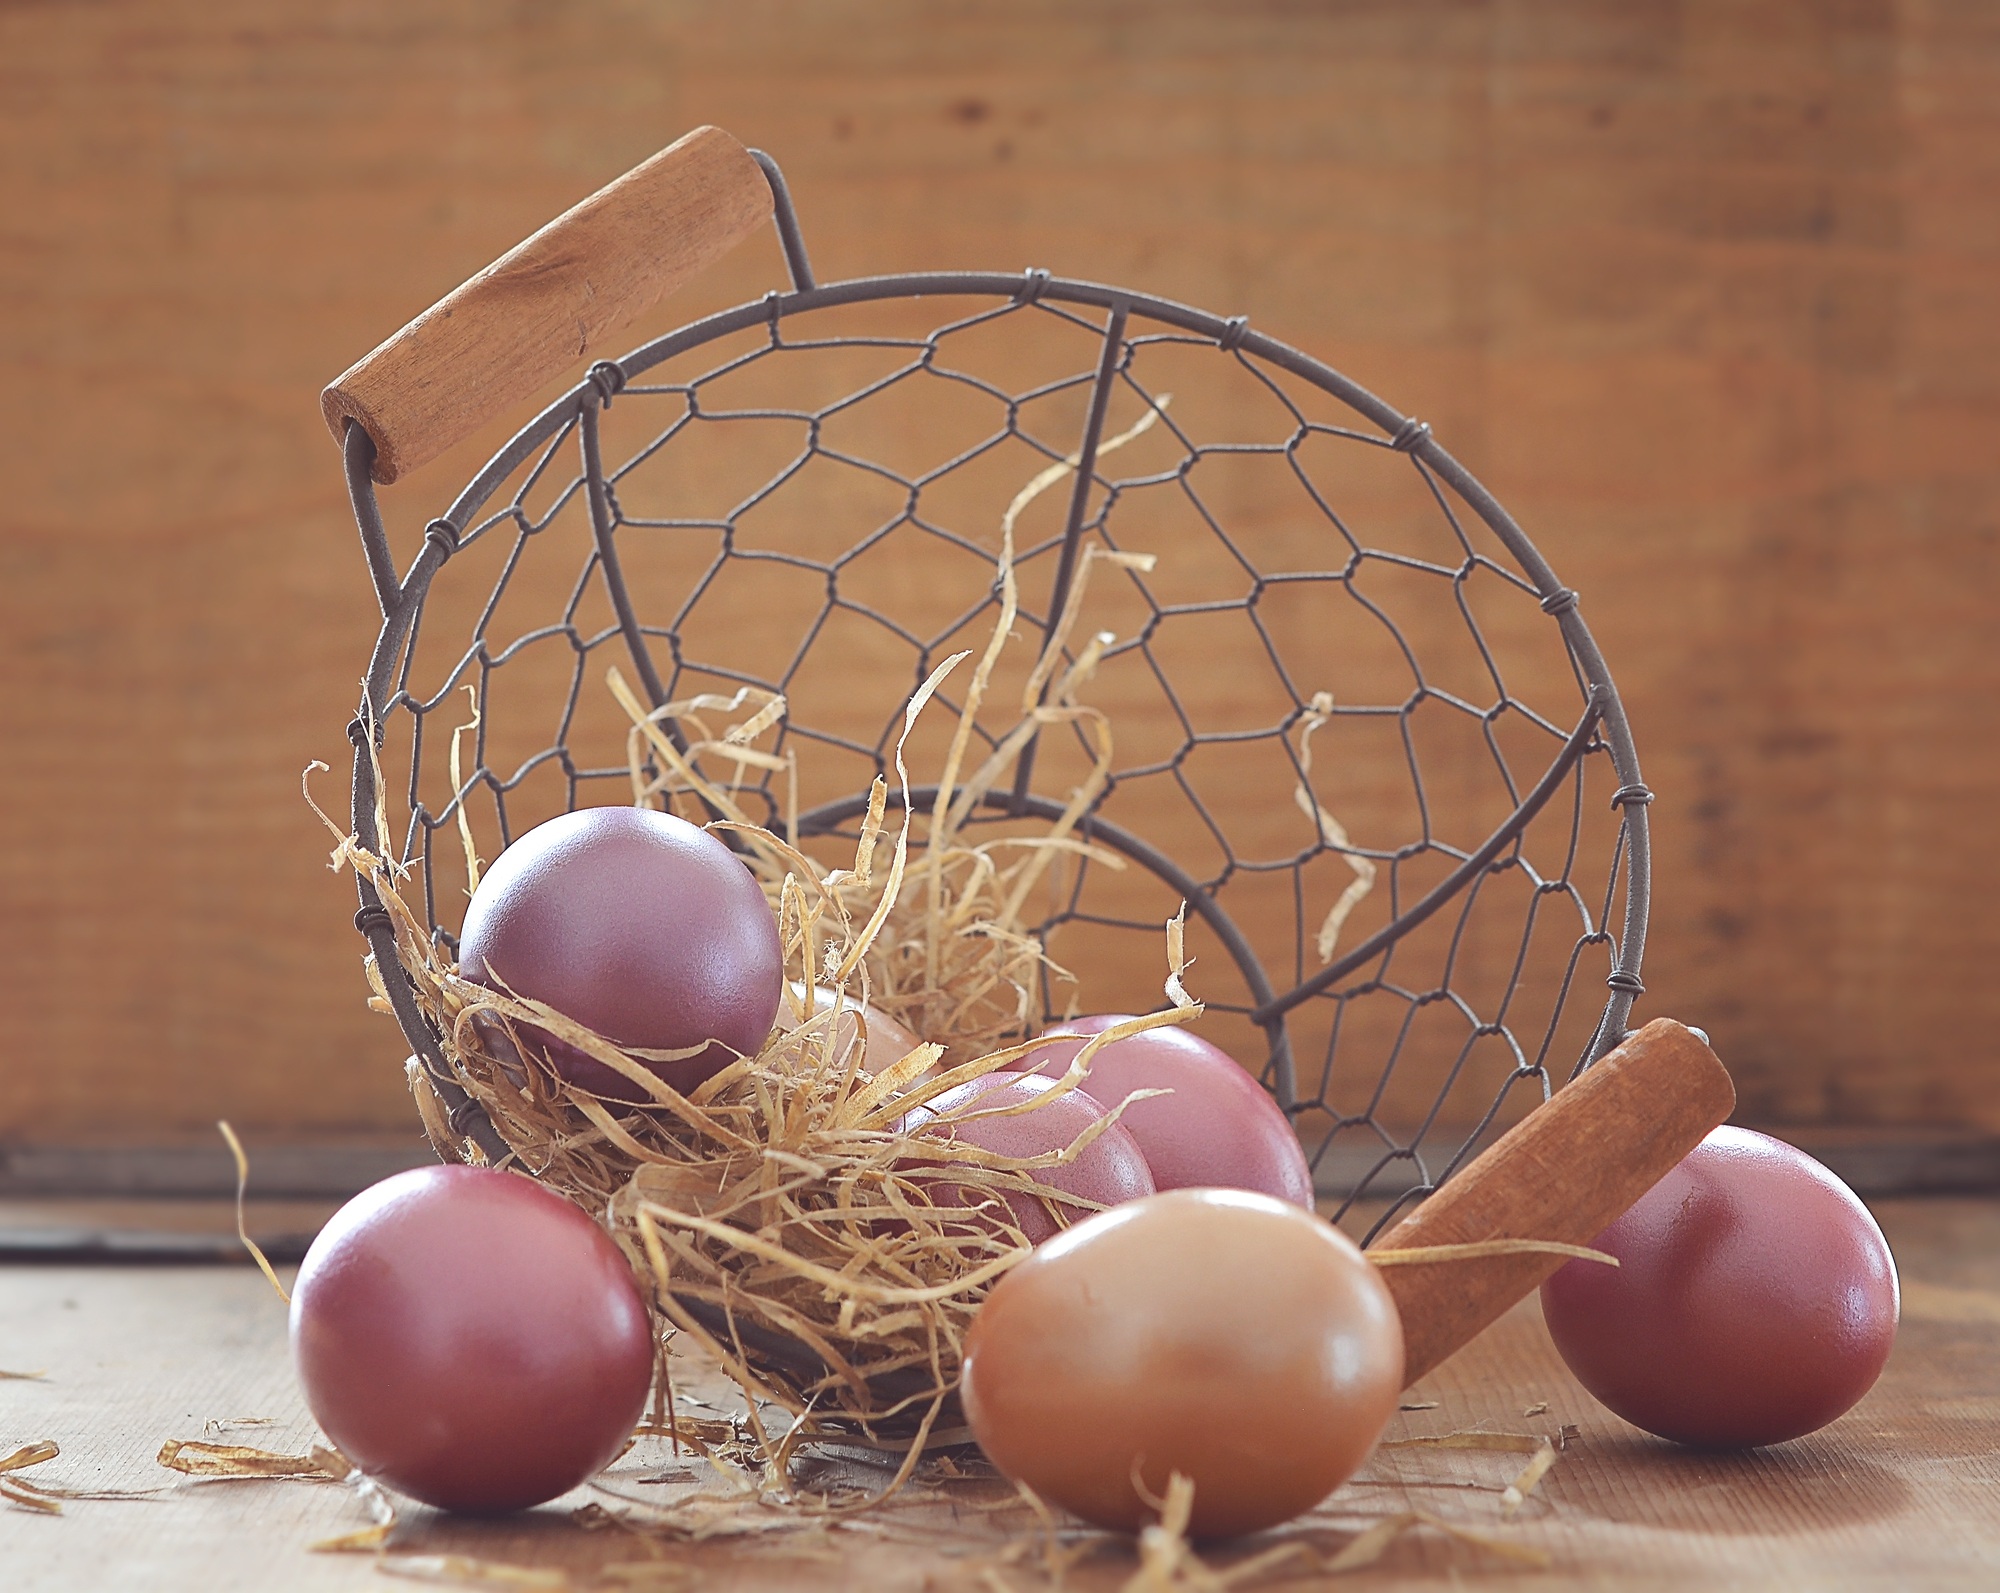
food, produce, colorful, basket, close, egg, easter, custom, colored, easter eggs, customs, easter egg, dyed eggs